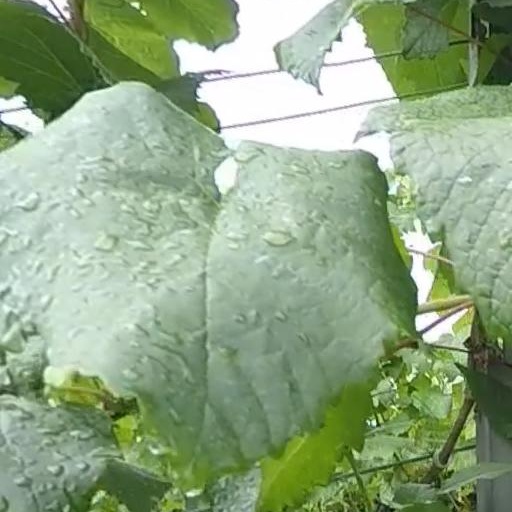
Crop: grape